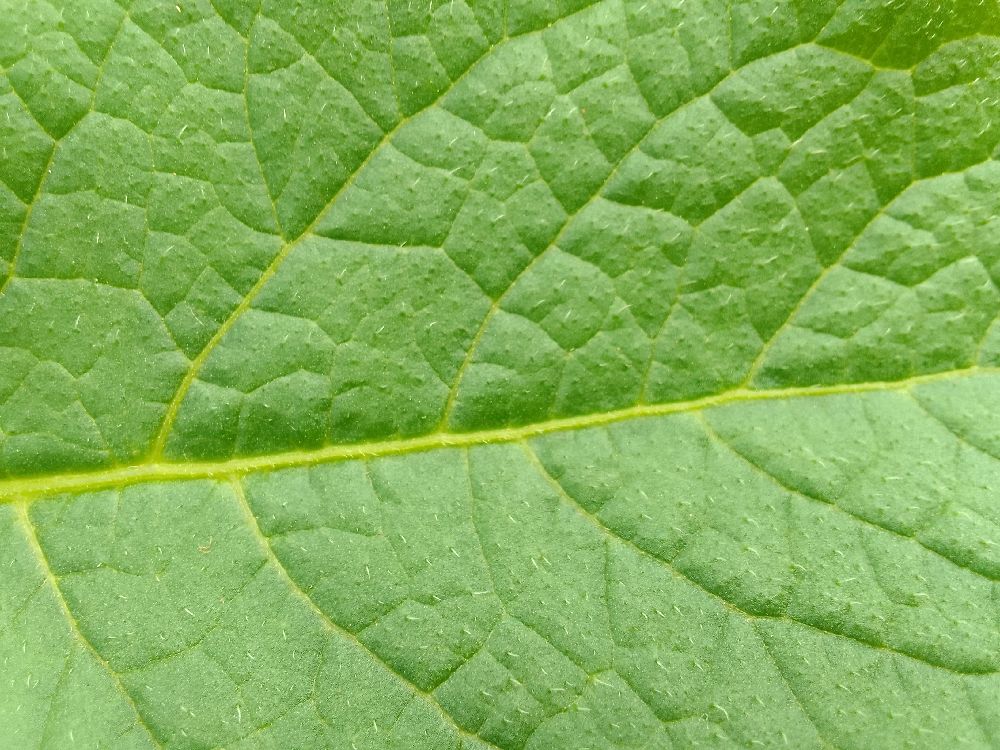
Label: Healthy